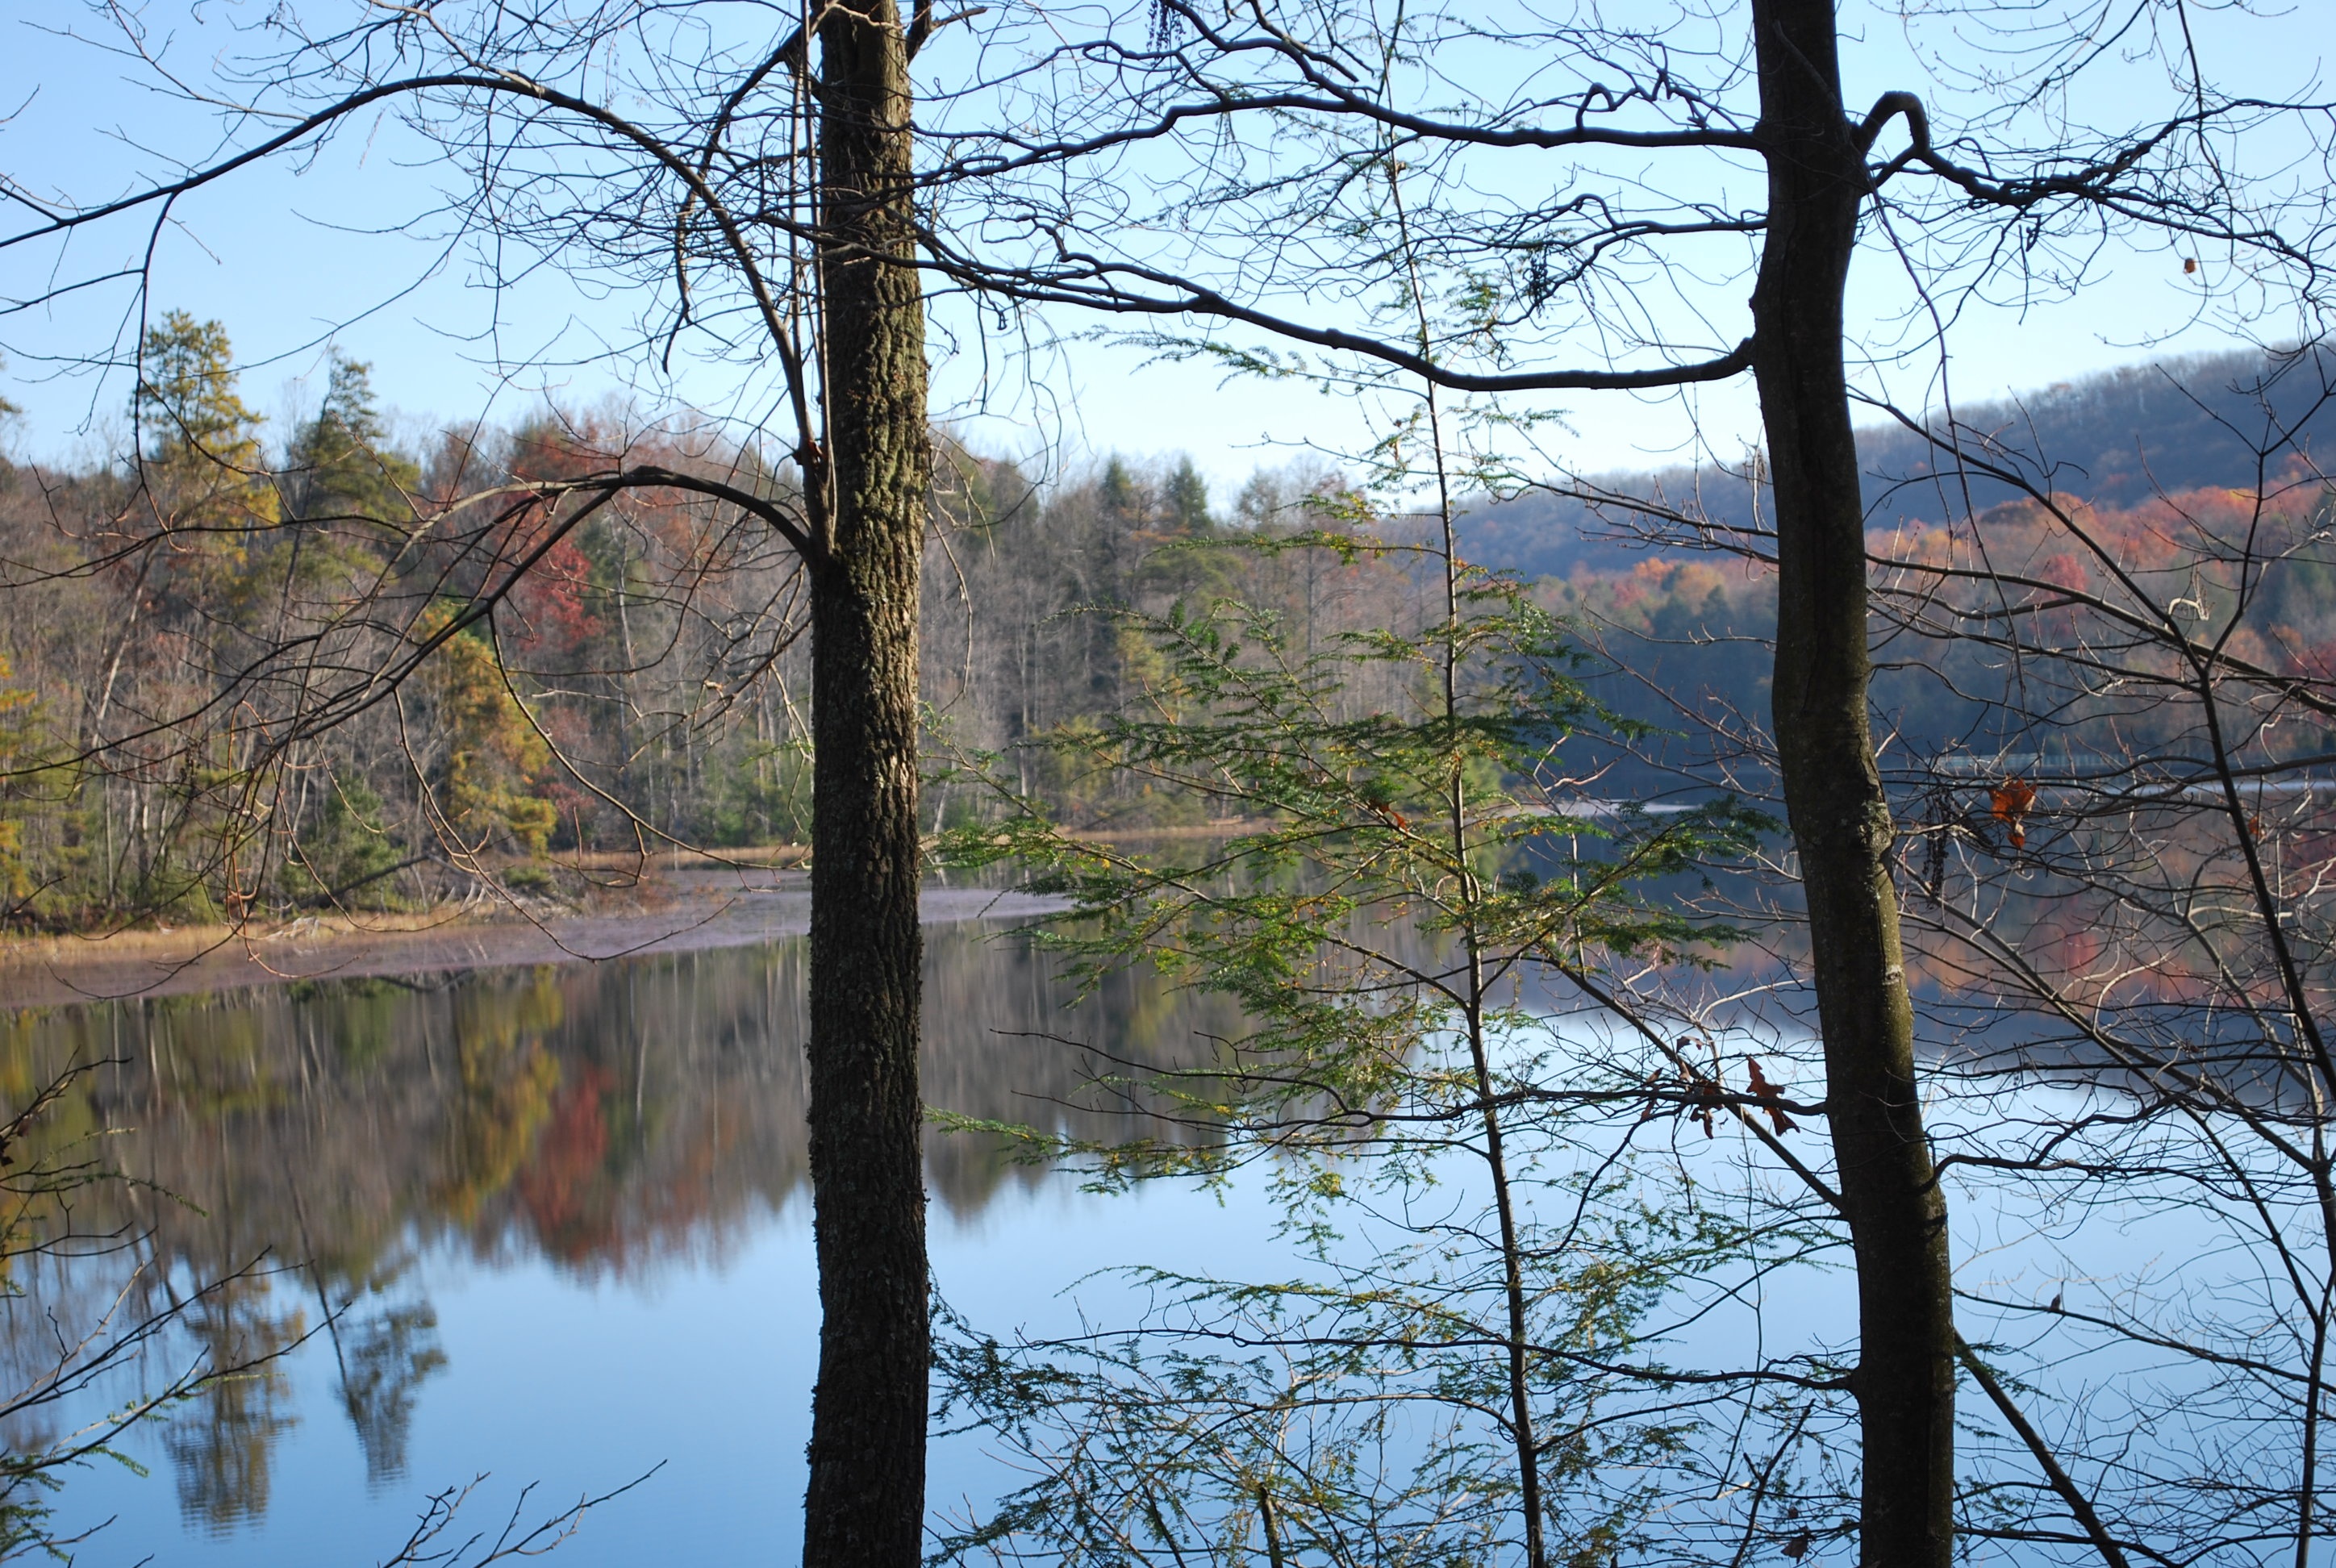
landscape, tree, water, wilderness, branch, mountain, winter, leaf, fall, lake, river, pond, reflection, autumn, scenery, season, waterway, body of water, mountain landscape, wetland, woodland, woody plant